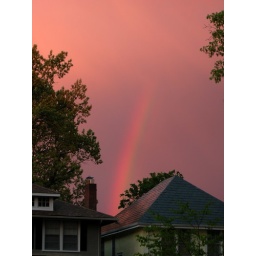
rainbow in a fruit punch sky